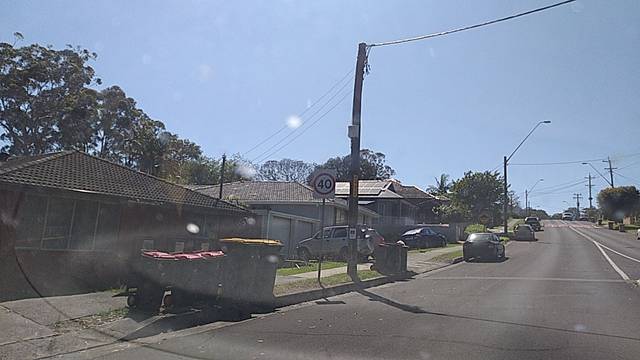
Region: Australia
Coordinates: -34.439, 150.867